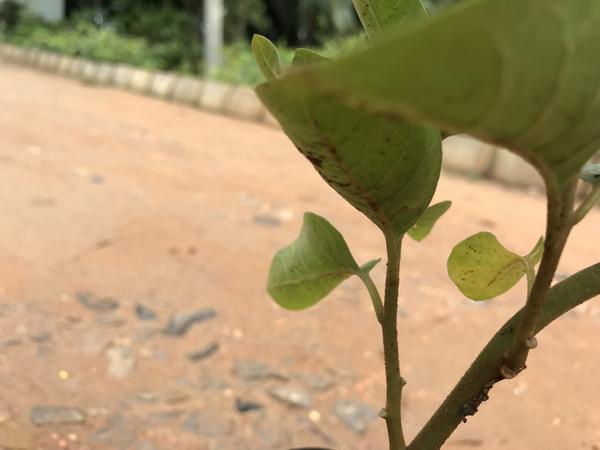
Plant: Ashwagandha